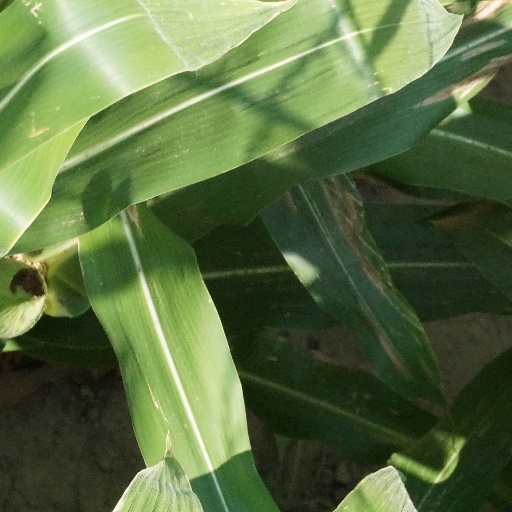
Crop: maize; corn